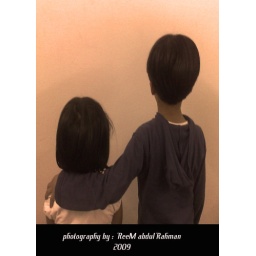
Children planted in the dust of the dream, the dream of flying like a bird ,,